Shire of Sherwood

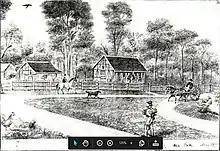
Oxley West (Sherwood) Primary School 1873

In May 1860, the land was subdivided into 25 portions. Each portion averaged 60 acres and initially sold for £1 an acre, the area being eventually known as Oxley West. Between 1861 and 1864, 96 portions of land, were offered for sale in the area known as Oxley. In 1851, Lands Commissioner, Dr. Stephen Simpson leased 5,500 acres of land in the south-western section and purchased 640 acres where he erected his home Wolston House, near Wolston Creek. After using the property as a horse stud, he returned to England in 1860 after the death of his nephew, James Ommaney, killed when thrown from a horse while riding on the Wolston property. A hill close to where the fatality occurred was named Mt. Ommaney. Grazier, Matthew Goggs senior, purchased Simpsons holding, and enlarged it.